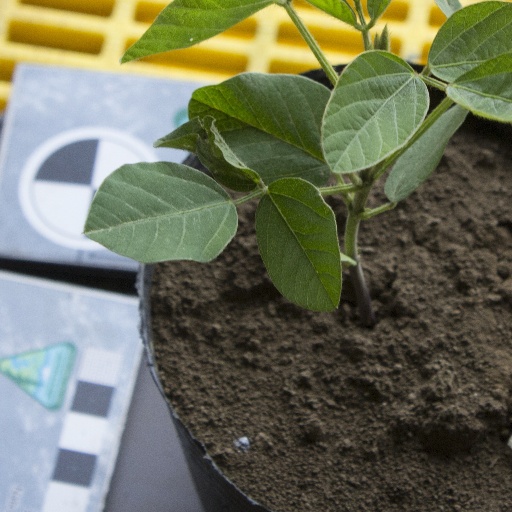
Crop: soybean